Tunisia

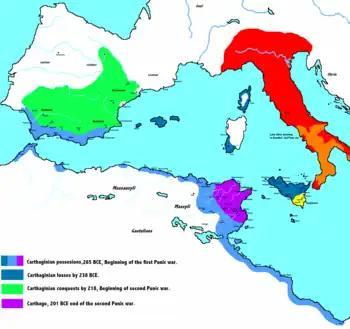
Carthaginian dependencies and protectorates through the Punic Wars

It was believed in ancient times that Africa was originally populated by Gaetulians and Libyans, both nomadic peoples. According to the Roman historian Sallust, the demigod Hercules died in Spain and his polyglot eastern army was left to settle the land, with some migrating to Africa. Persians went to the West and intermarried with the Gaetulians and became the Numidians. The Medes settled and were known as Mauri, later Moors.